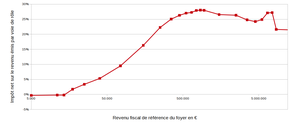
Impôt net versé selon le revenu fiscal de référence du foyer (2016)
En France, l'impôt sur le revenu est un impôt direct mis en place par la loi de finances du 15 juillet 1914, parue au Journal officiel de la République française le 18 juillet 1914. La première année d'imposition est l'année 1916, par décret du 15 janvier 1916.